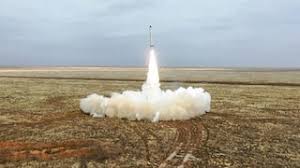
Label: Air Defense